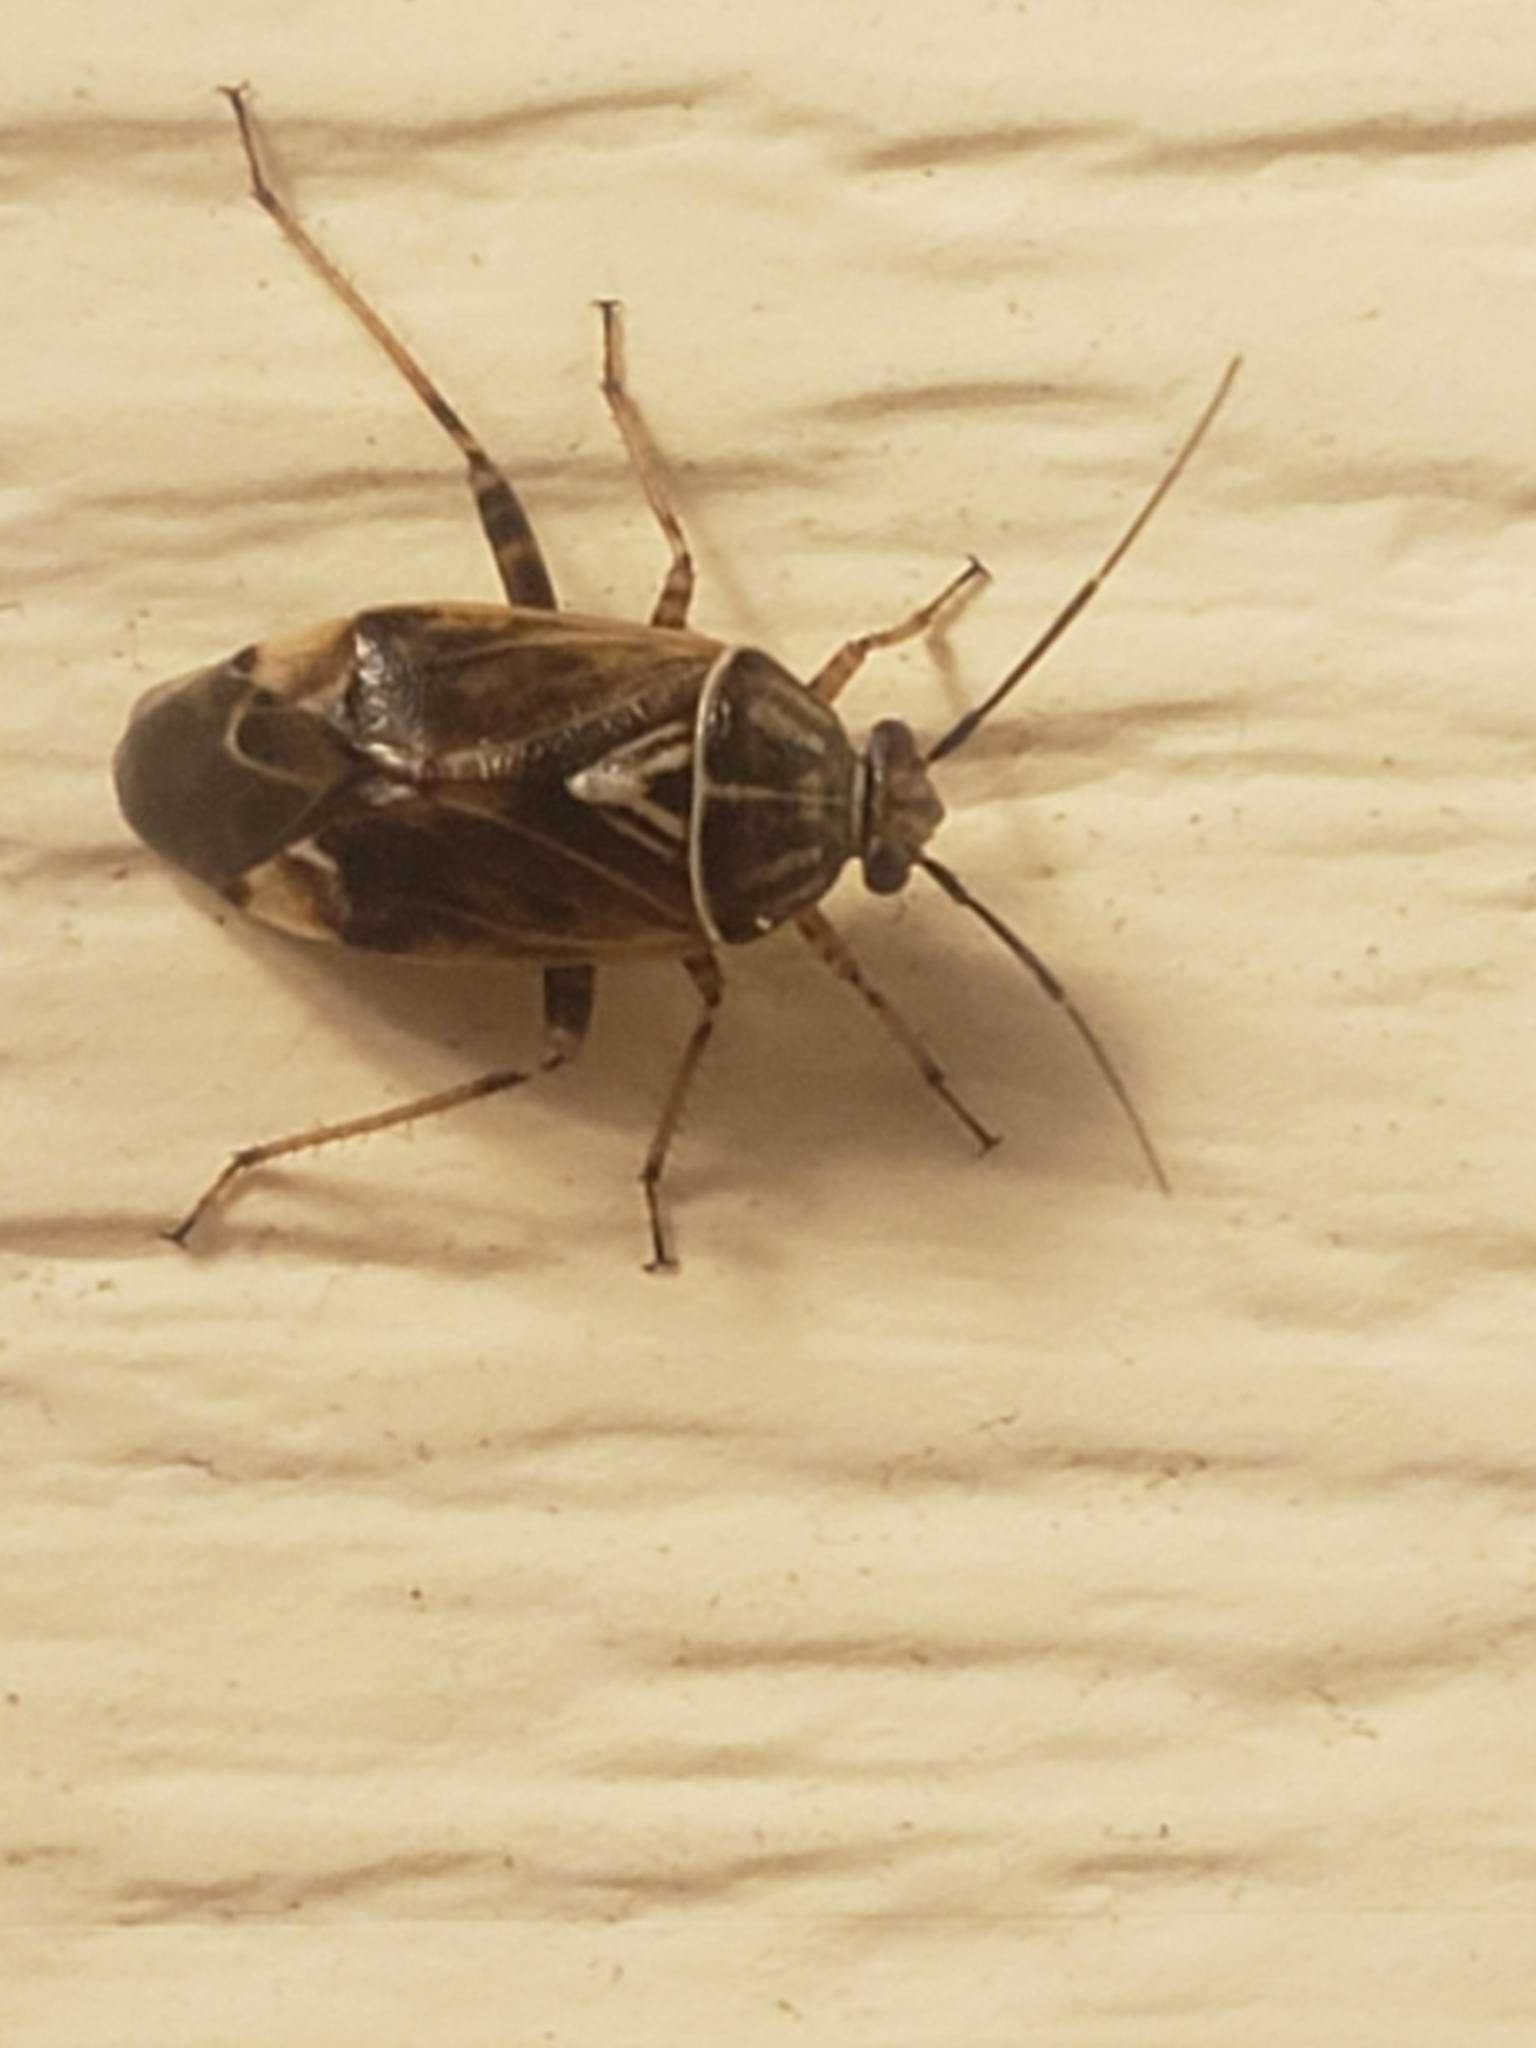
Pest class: lygus_bug